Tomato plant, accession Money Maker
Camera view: bottom (45 deg); turntable rotation: 240 degrees
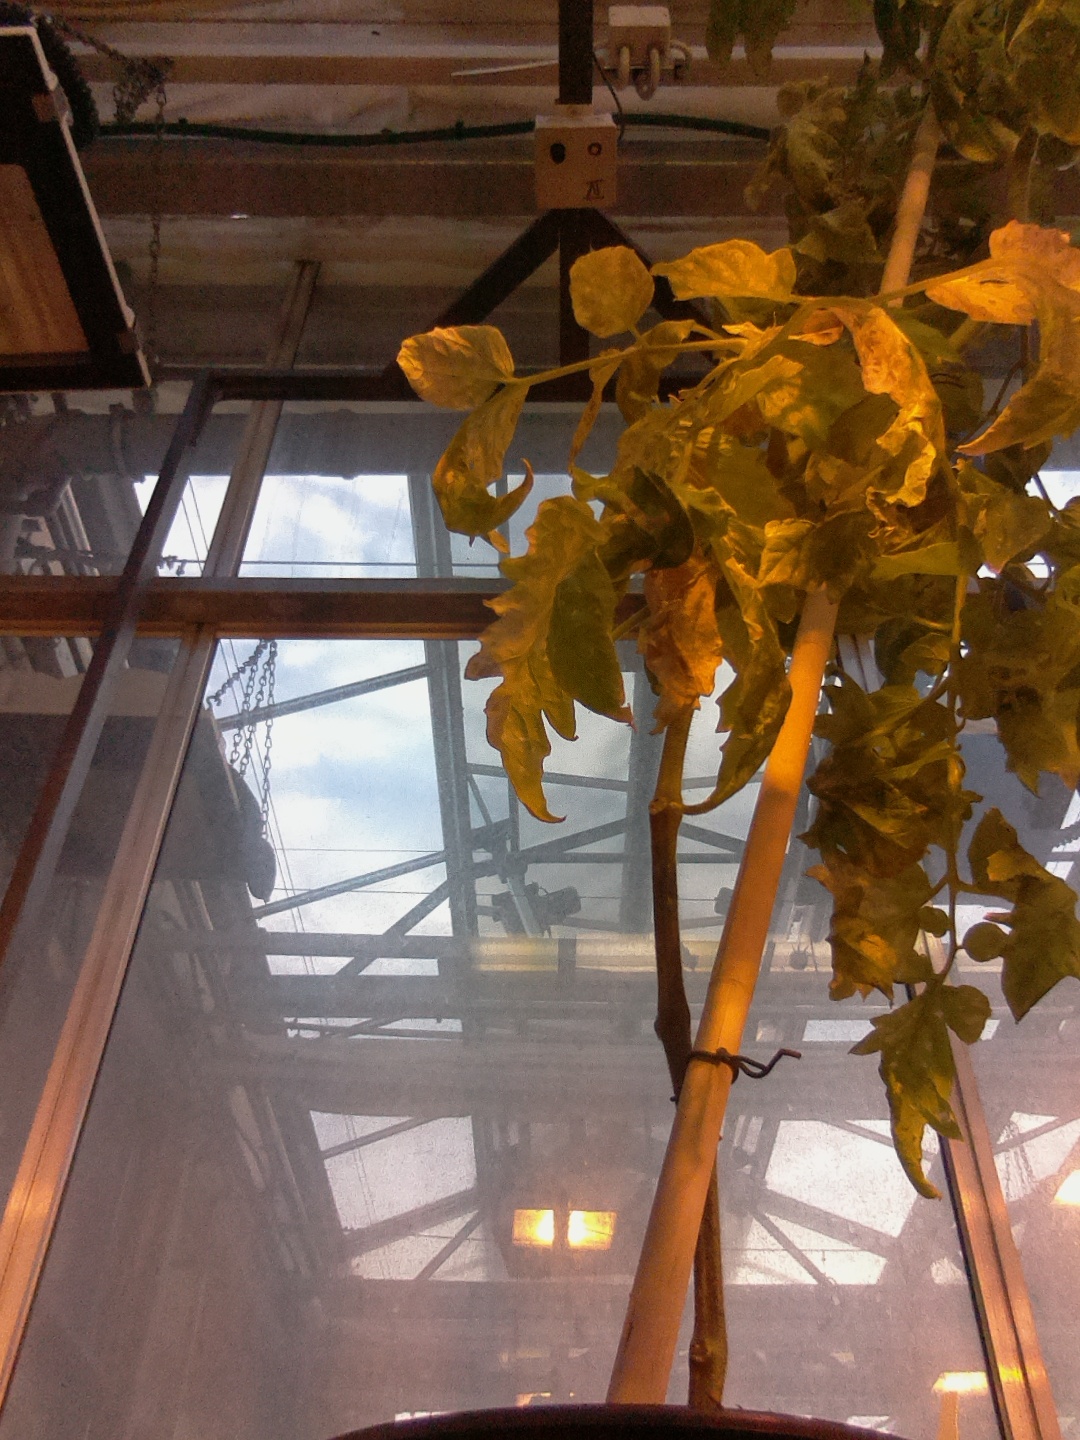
BBCH growth stage 79: 90% -100% of final fruit size